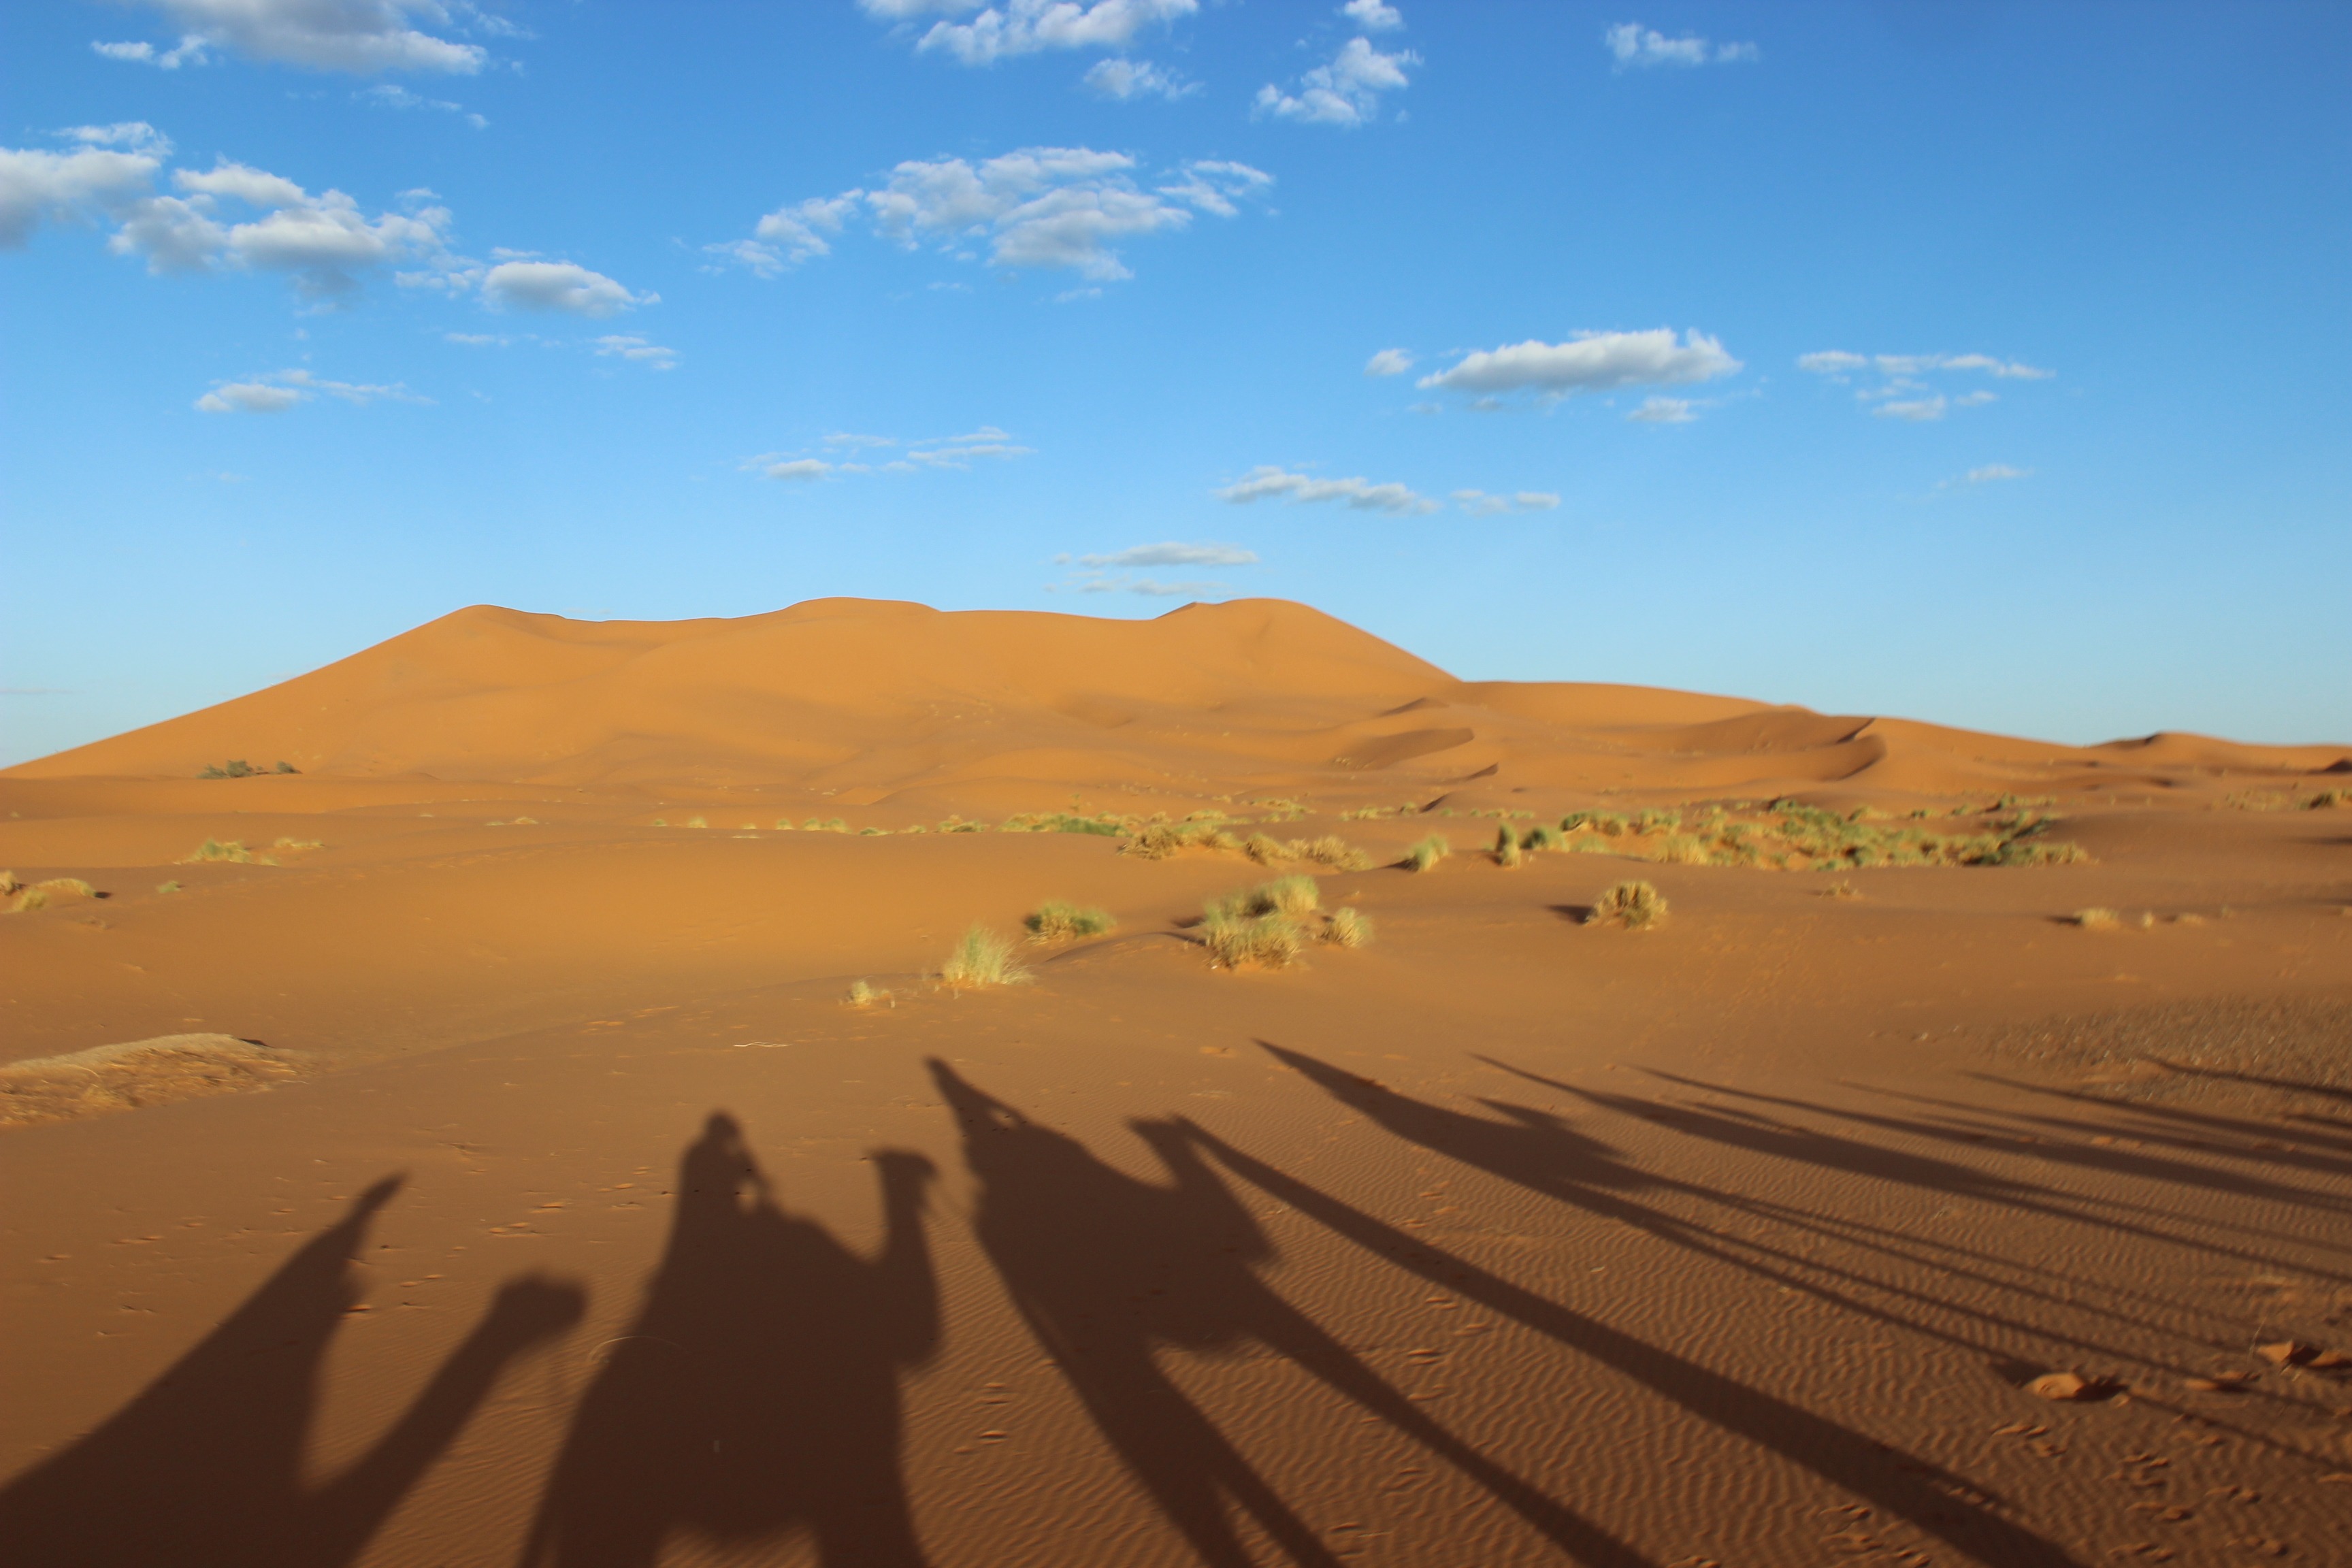
landscape, nature, sand, prairie, desert, dune, dry, camel, natural, africa, shadow, plain, blue sky, dunes, grassland, hot, plateau, morocco, day, habitat, ecosystem, sahara, wadi, steppe, landform, erg, natural environment, geographical feature, aeolian landform